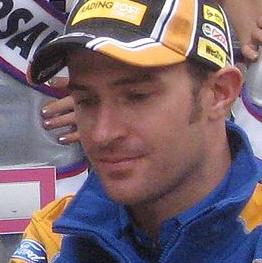
Age: 29